André Jobin

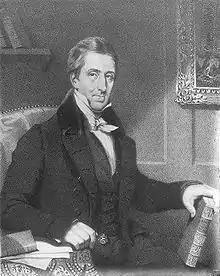
Denis-Benjamin Viger, who challenged Jobin in the 1844 election in Montreal County

In March 1837, the British House of Commons passed the Russell Resolutions, rejecting the changes requested in the Ninety-Two Resolutions. From that point on, the possibility of a rebellion grew, as peaceful constitutional change appeared to have been rejected. Jobin was heavily involved in preparations aimed at garnering popular support for the Patriote movement. He was one of the speakers at a major public rally in Montreal in May 1837, and moved a resolution criticising Governor Gosford for taking coercive measures. He was a member of the "Comité Central et Permanent du District de Montréal", which directed "Patriote" popular opposition to the government throughout the Montreal area.